Civil Constructional Corps

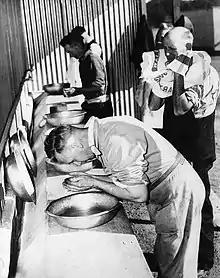
Depicting the facilities at a CCC camp in Victoria.

Members who served in the CCC had the opportunity to receive the Civilian Service Medal, along with any members under the Allied Works Council across the years 1939-1945. This medal was specifically designed to appreciate the civilians that serviced in onerous conditions to support the war effort in Australia.